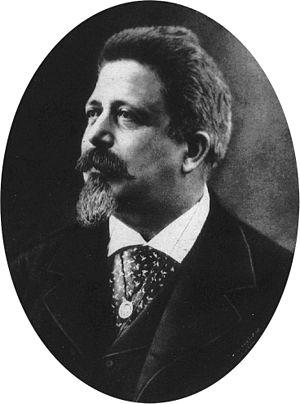
Les élections générales italiennes de 1882 ont eu lieu du 16 mai 1880 au 23 mai 1880.
Les Italo-Tunisiens ou Italiens de Tunisie constituent une colonie d'Italiens émigrés en Tunisie principalement au cours des XIXᵉ et XXᵉ siècles. Ils étaient plus de 100 000 au début des années 1900 mais ne sont plus maintenant que quelques milliers.
Bernardino Grimaldi ou Bernardino Francesco Faustino Giovita Grimaldi, né le 15 février 1839 à Catanzaro et mort le 16 mars 1897 à Rome, est un homme politique italien. Il a été élu 7 fois député au Parlement italien, et a également été Ministre de l'Agriculture, de l'Industrie et du Commerce, ainsi que Ministre du Trésor et Ministre des Finances du Royaume d'Italie.
Benedetto Angelo Francesco Cairoli, né le 18 janvier 1825 à Pavie et mort le 8 août 1889 à Naples, est un homme d'État italien, président du Conseil italien à deux reprises en 1878 et en 1879-81, puis président de la Chambre des députés. Il a également combattu aux côtés de Giuseppe Garibaldi.
La gifle de Tunis, en italien Lo schiaffo di Tunisi, est une expression journalistique utilisée par la presse italienne et l'historiographie de la fin du XIXᵉ siècle pour décrire une série de crises politiques entre le Royaume d'Italie et la Troisième République française.